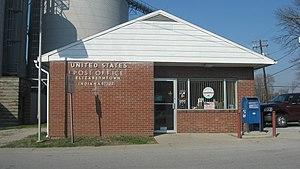
Elizabethtown est une municipalité américaine située dans le comté de Bartholomew en Indiana.